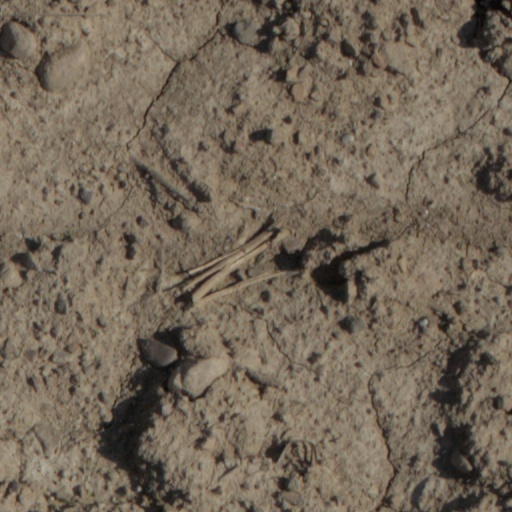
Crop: wheat